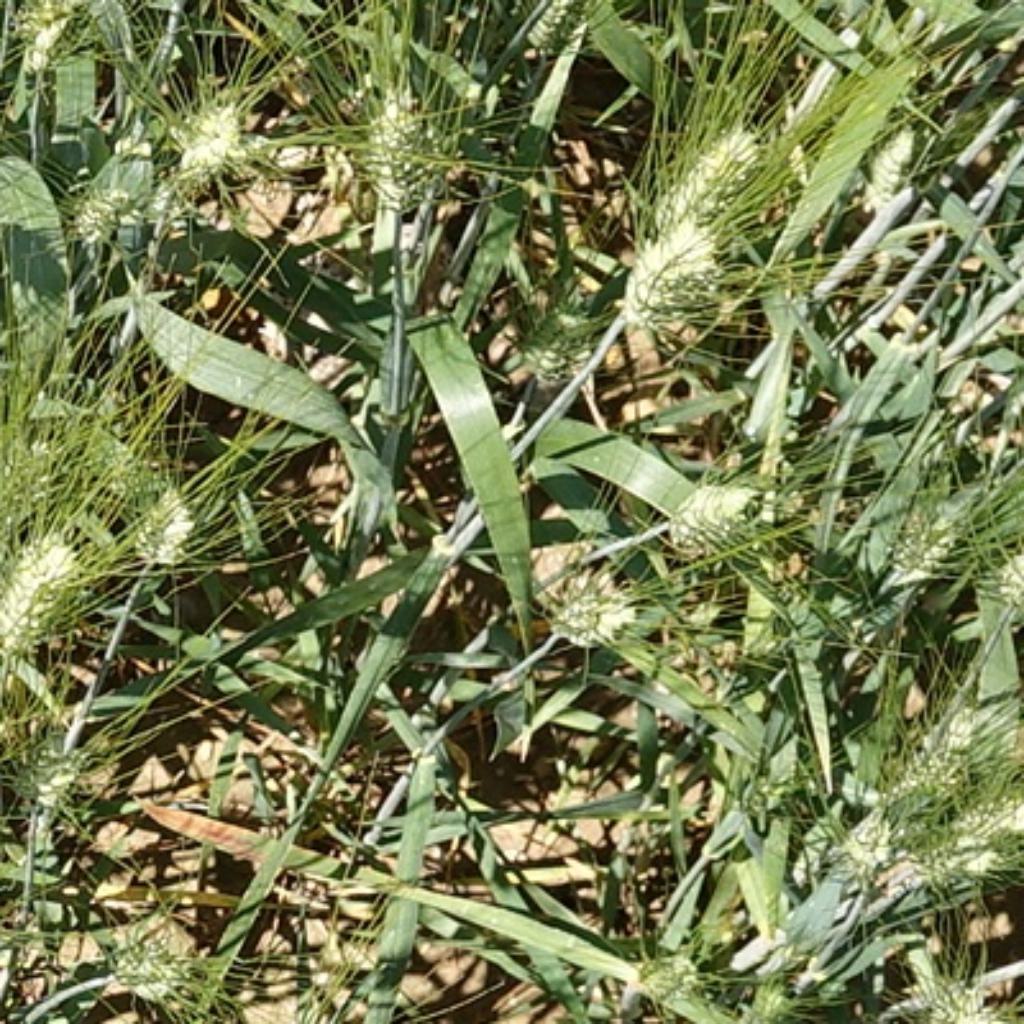
Country: France
Location: Gréoux
Wheat development stage: Filling